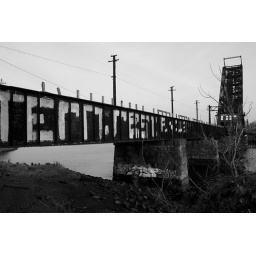
Unknown railway bridge over the Seekonk river shot on the Providence side.